Basingstoke

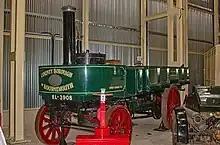
A 1902 Thornycroft steam lorry, in the Milestones Museum

In 1898, John Isaac Thornycroft began production of steam-powered lorries in the town and Thornycroft's quickly grew to become the town's largest employer.